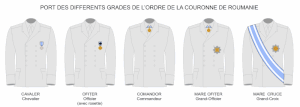
Port des grades de l'Ordre de la Couronne de Roumanie